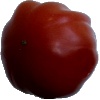
Label: tomato_heart